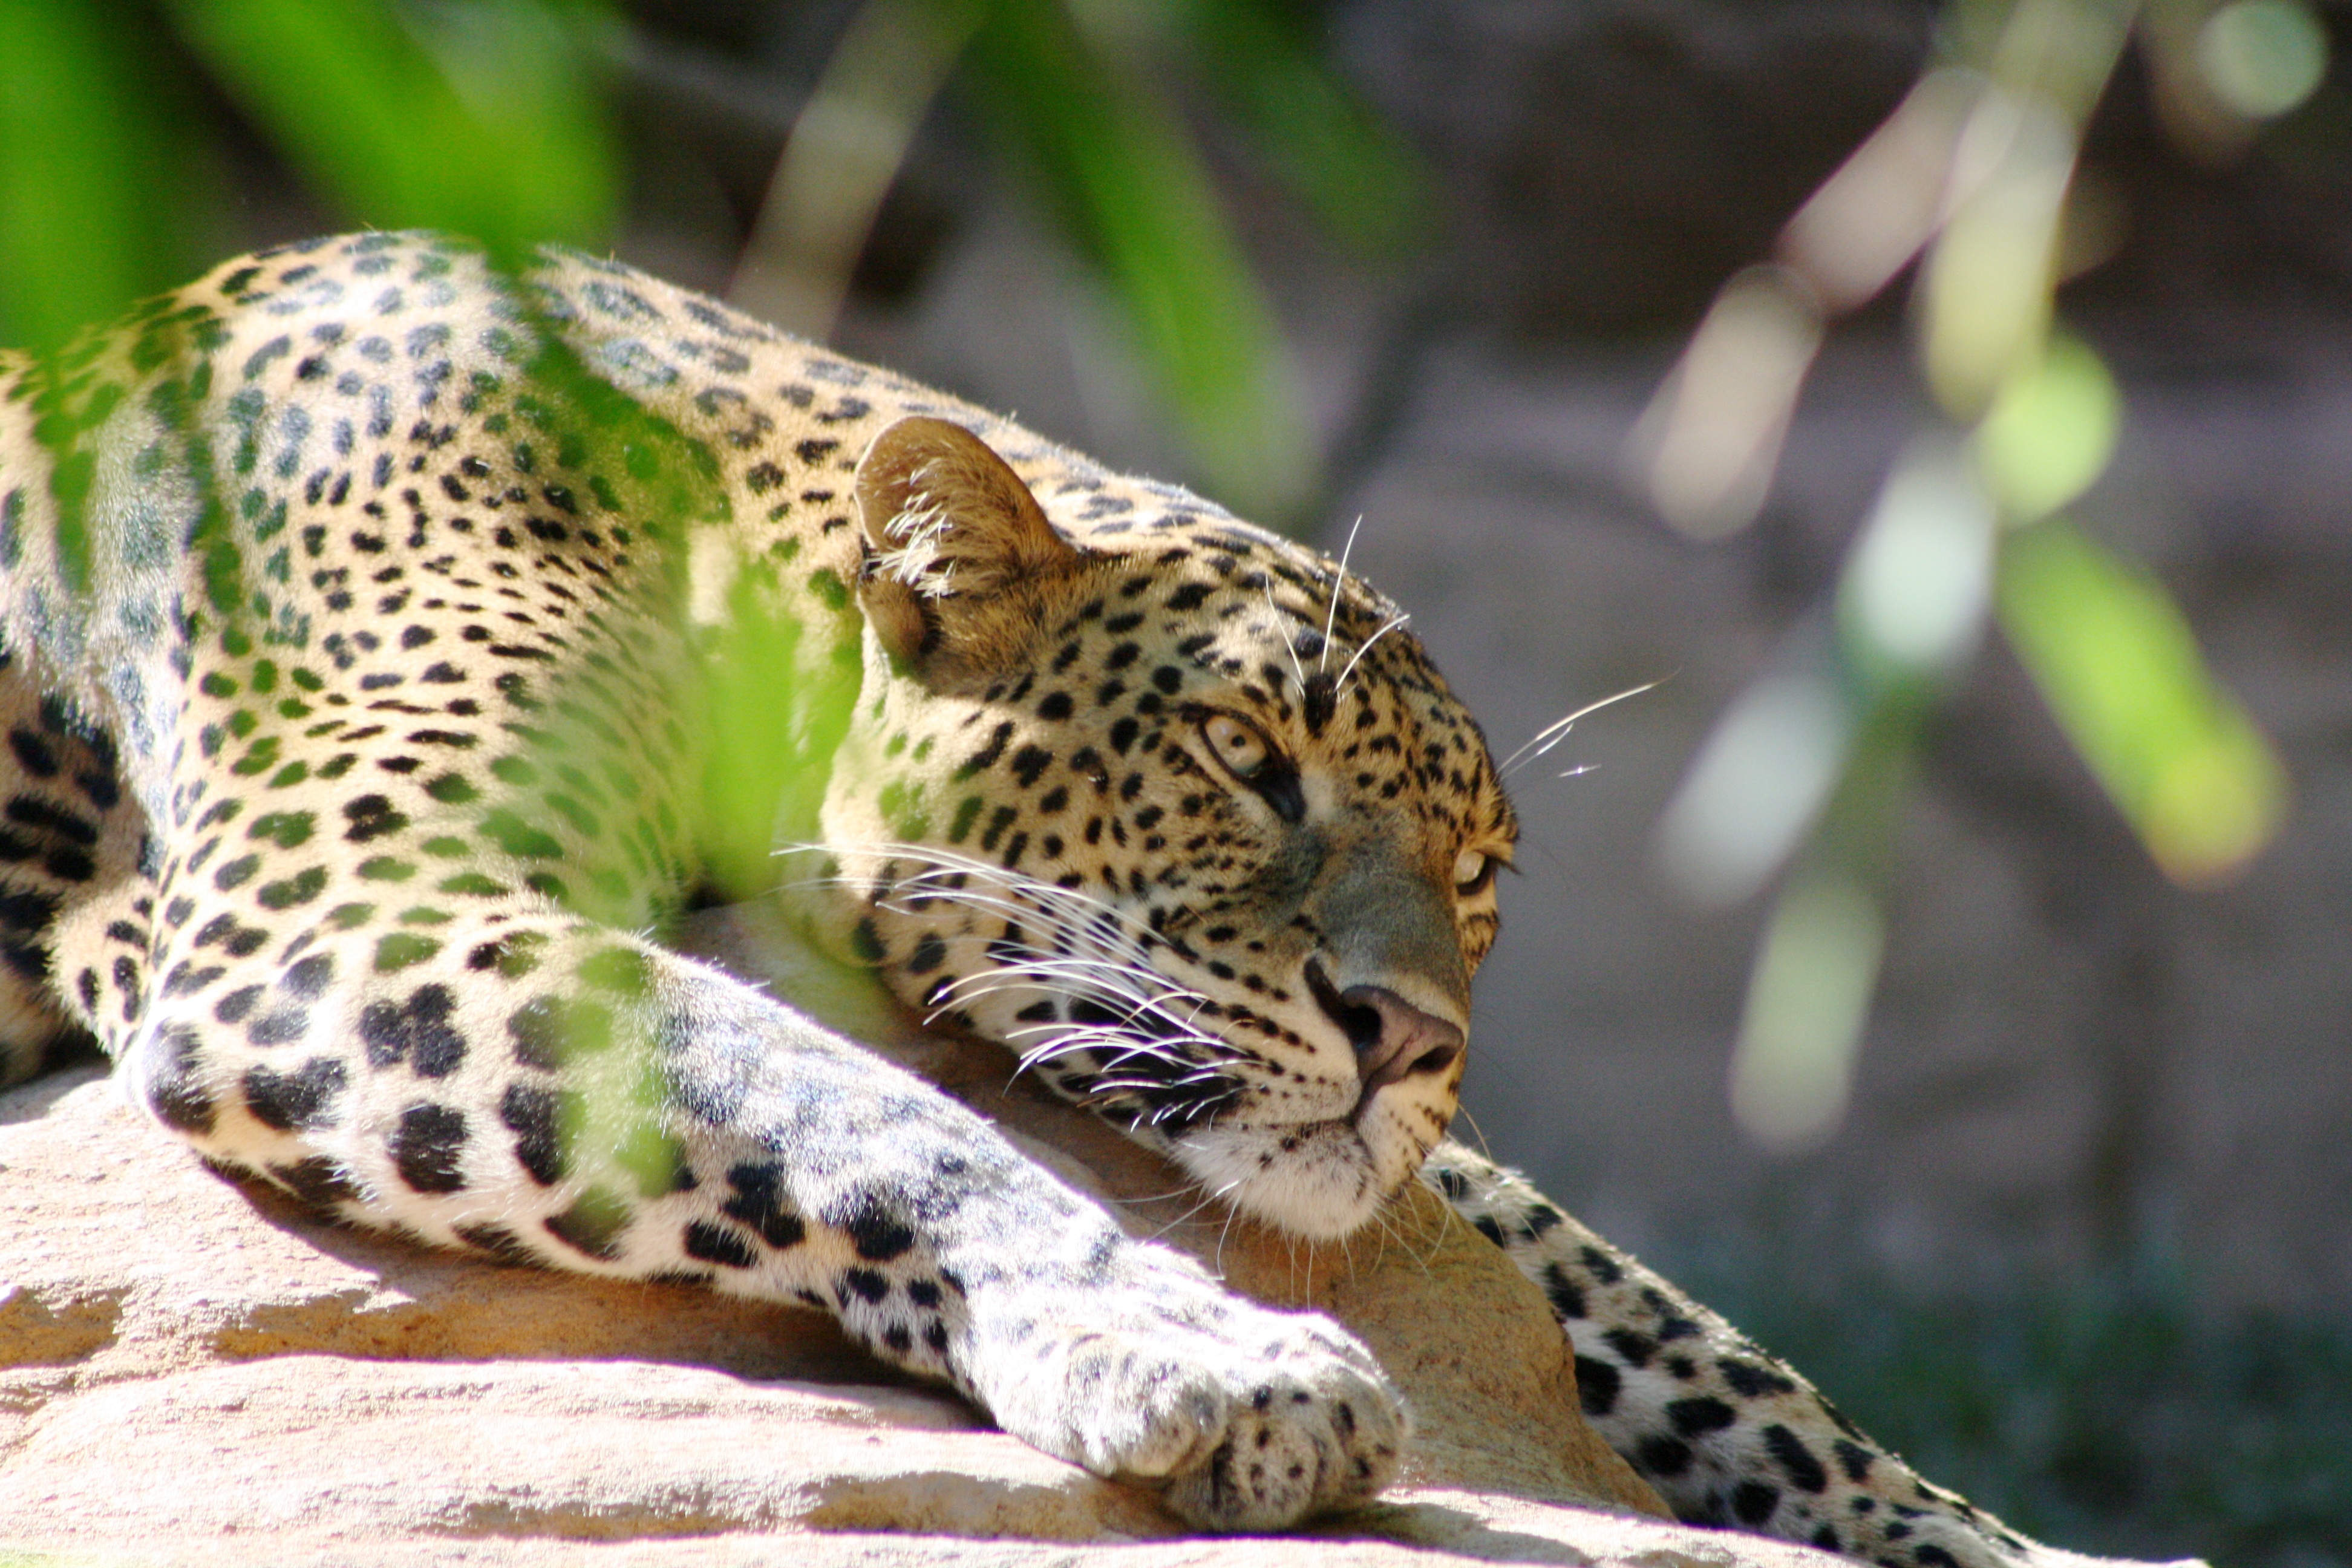
nature, wildlife, feline, mammal, fauna, leopard, claws, vertebrate, jaguar, paws, stains, carnivorous, big cats, cat like mammal